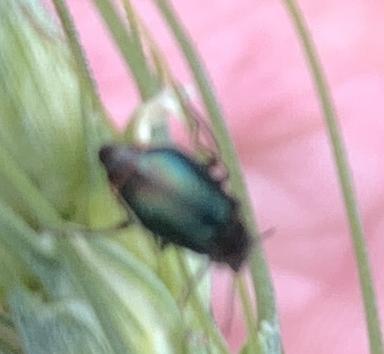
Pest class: predators